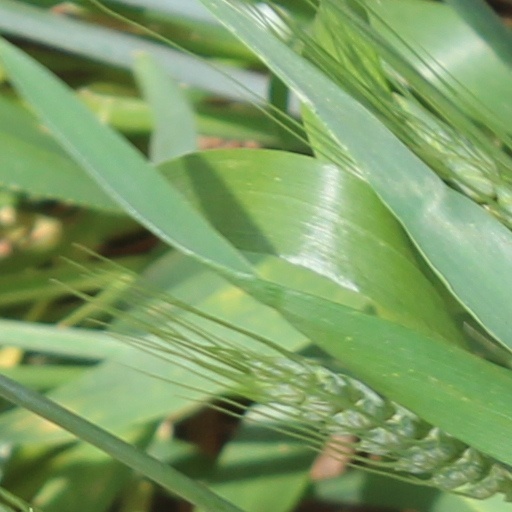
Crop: wheat